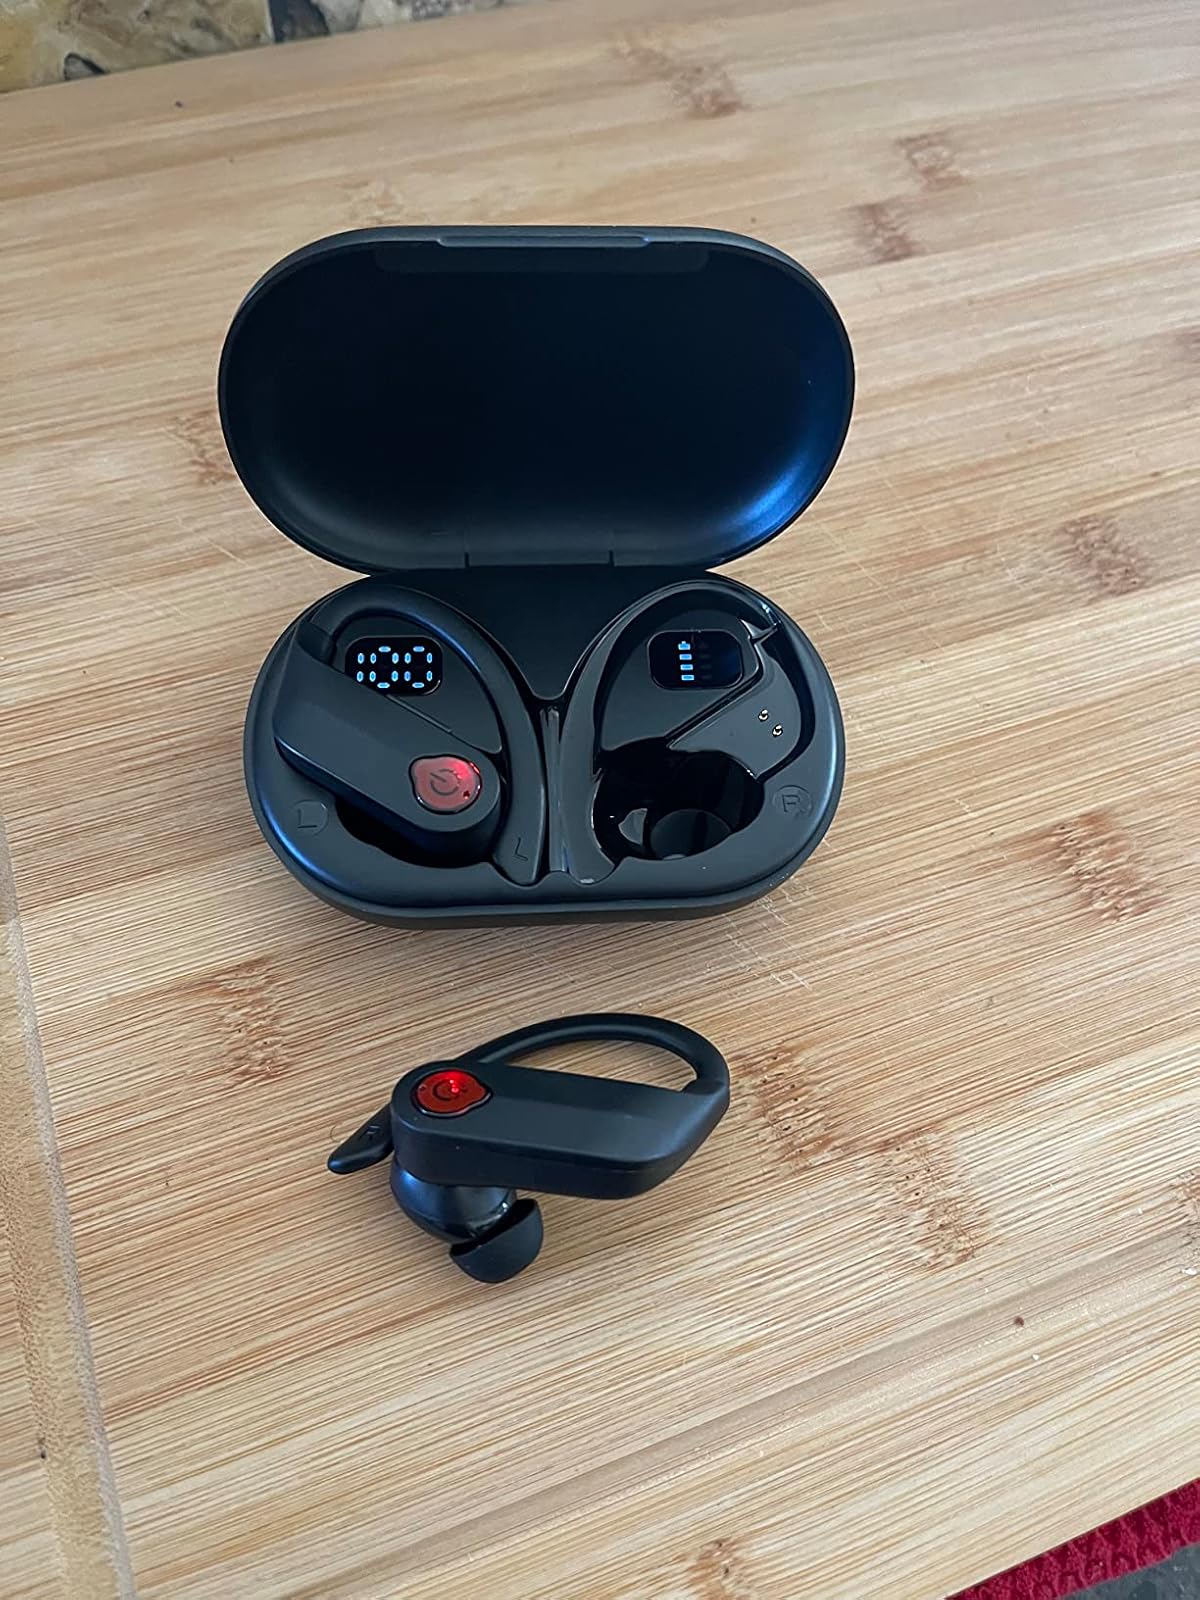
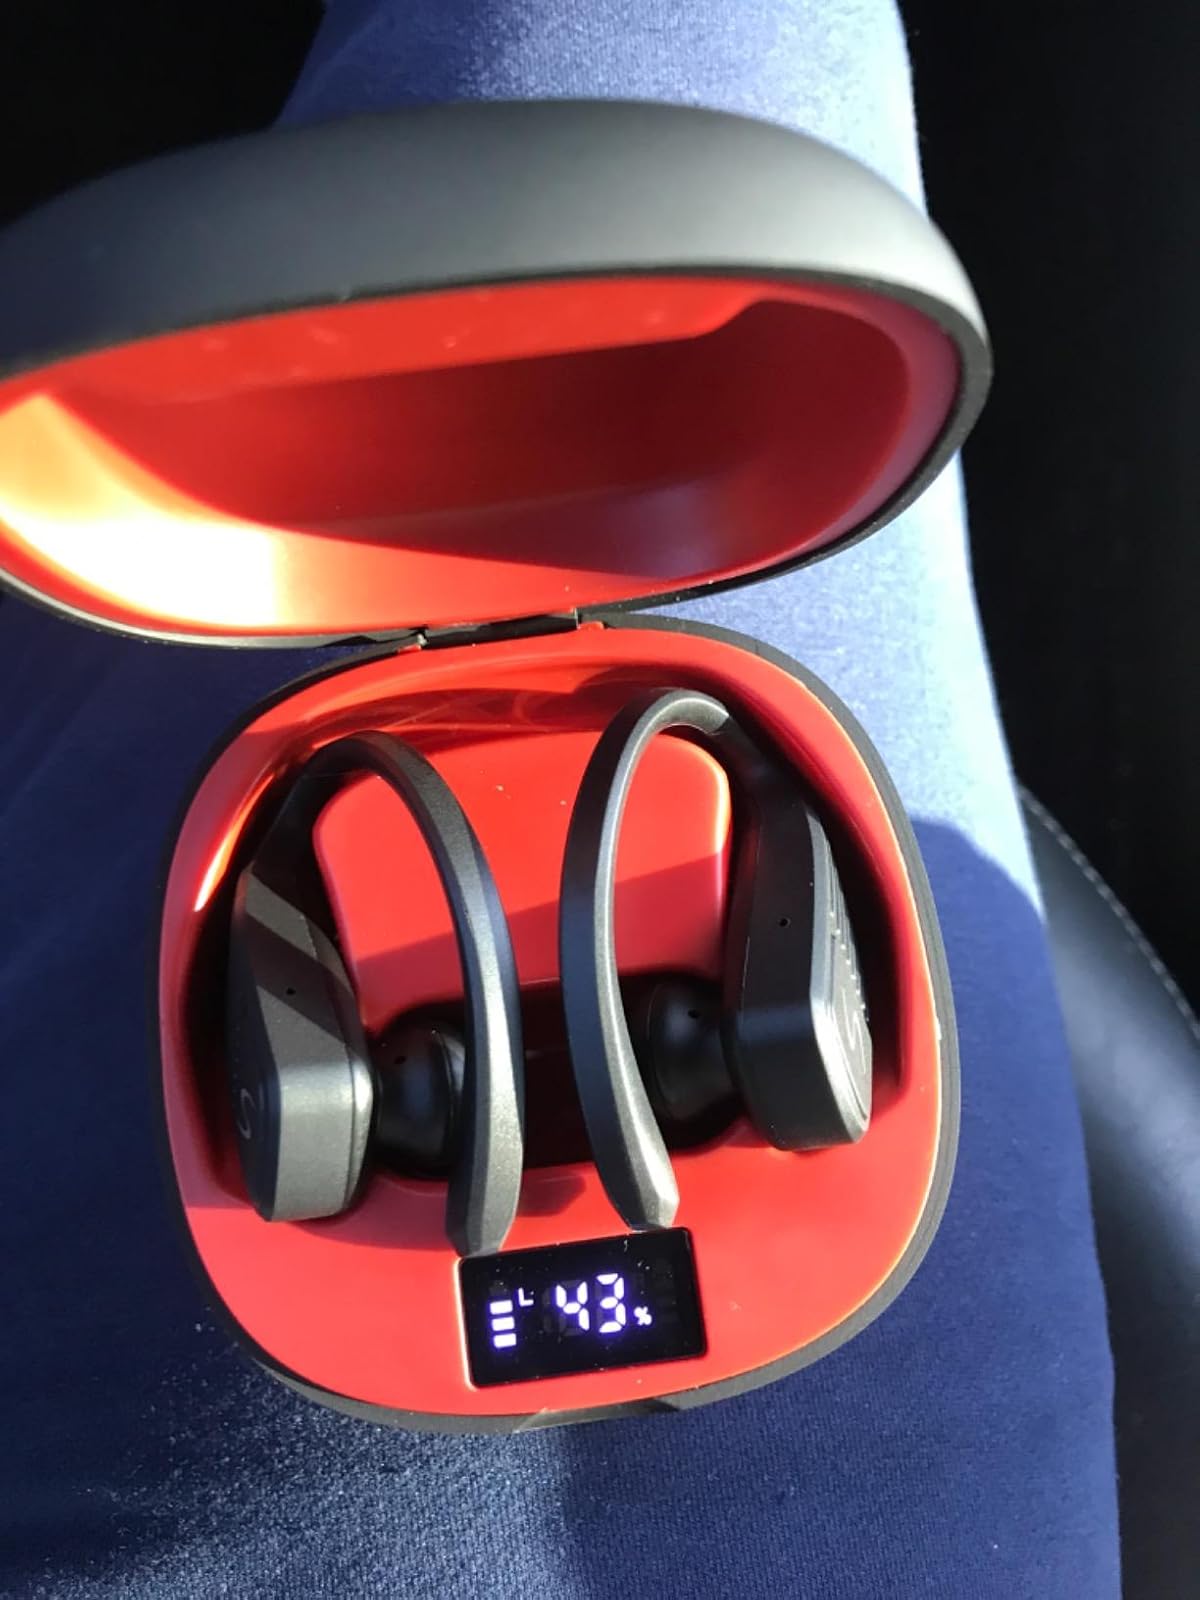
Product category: earbuds
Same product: no